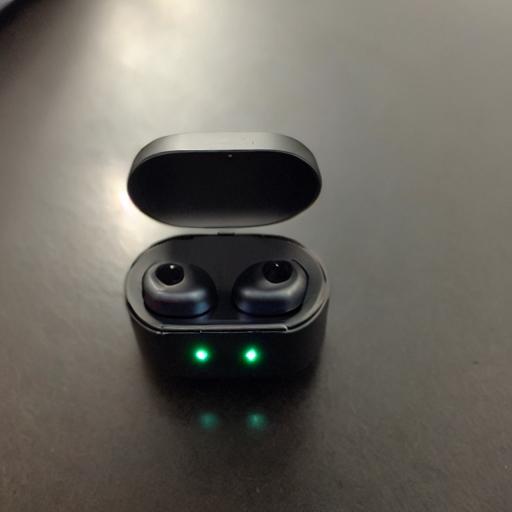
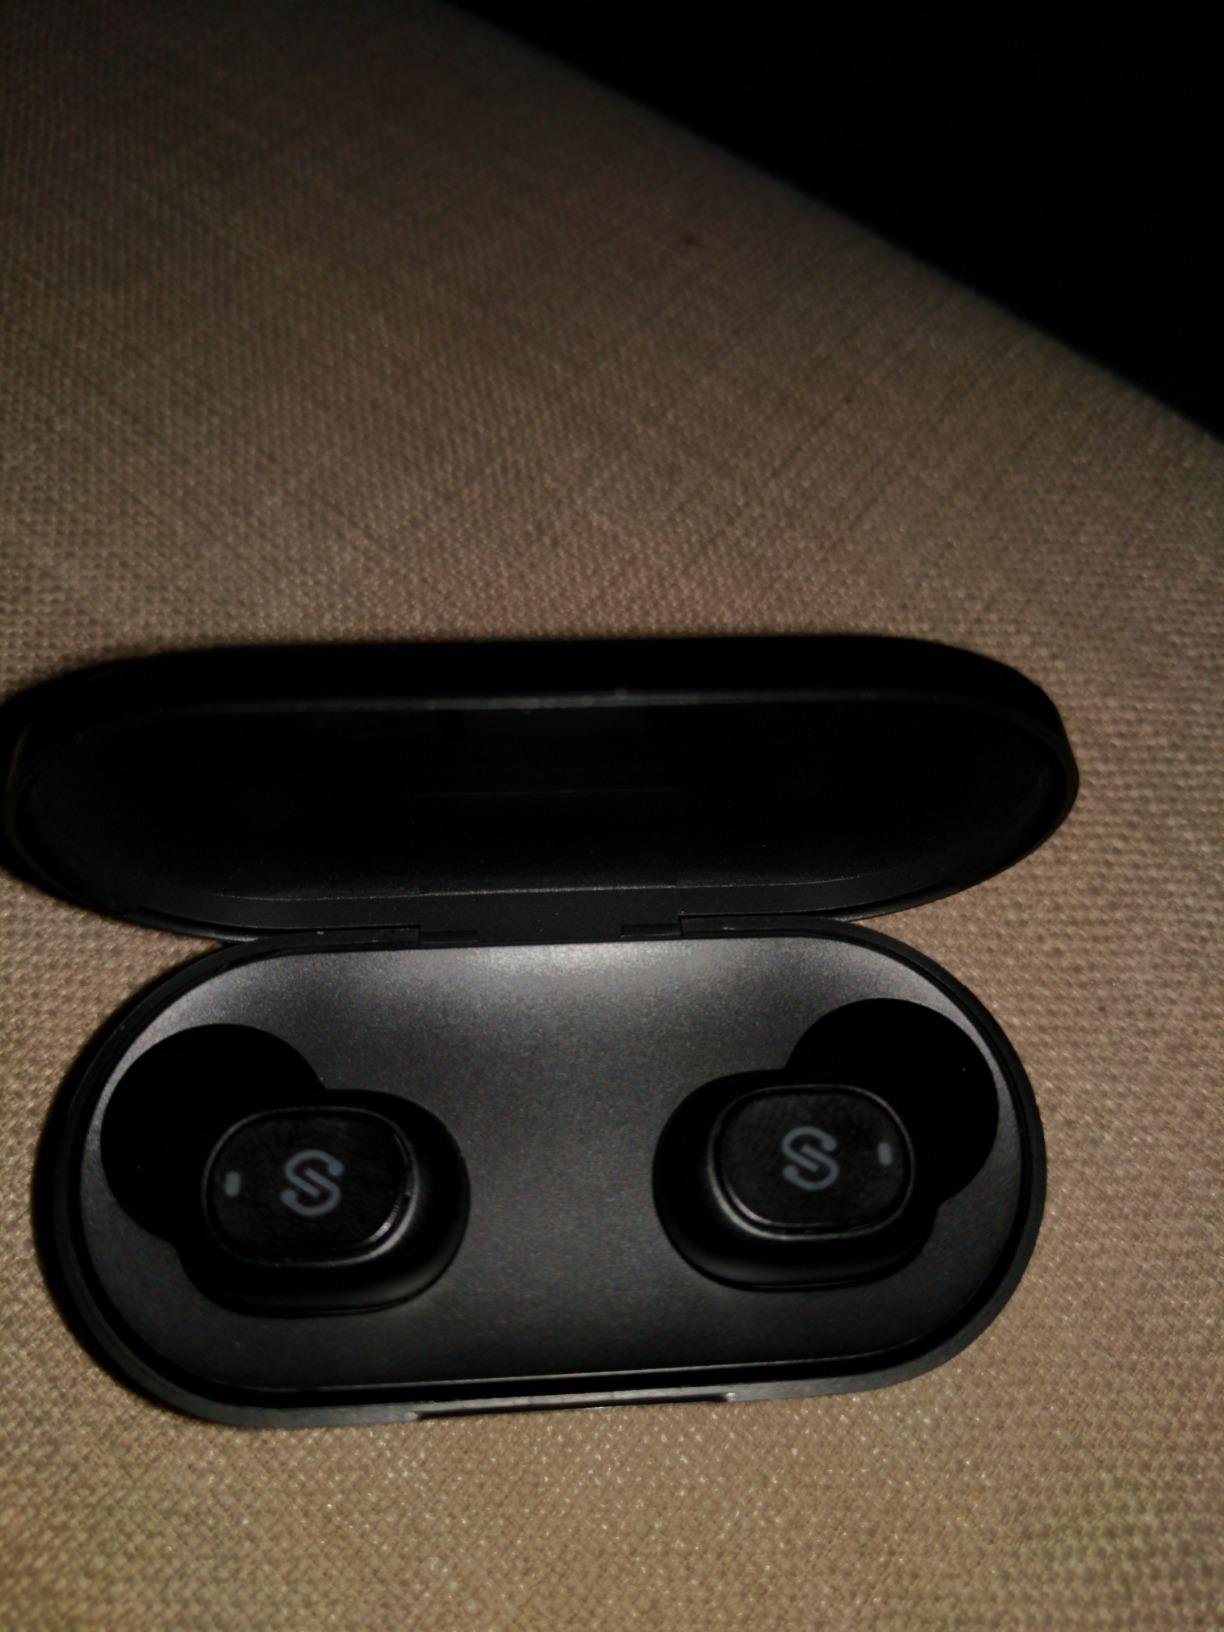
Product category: earbuds
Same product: no